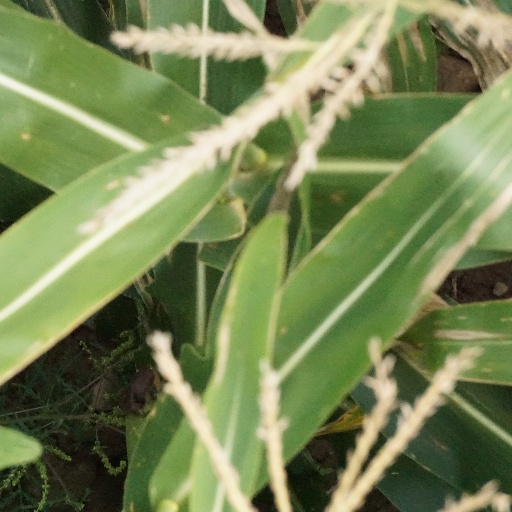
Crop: maize; corn